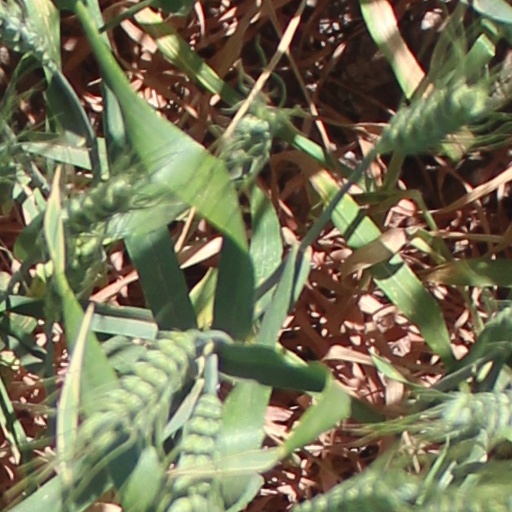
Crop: wheat